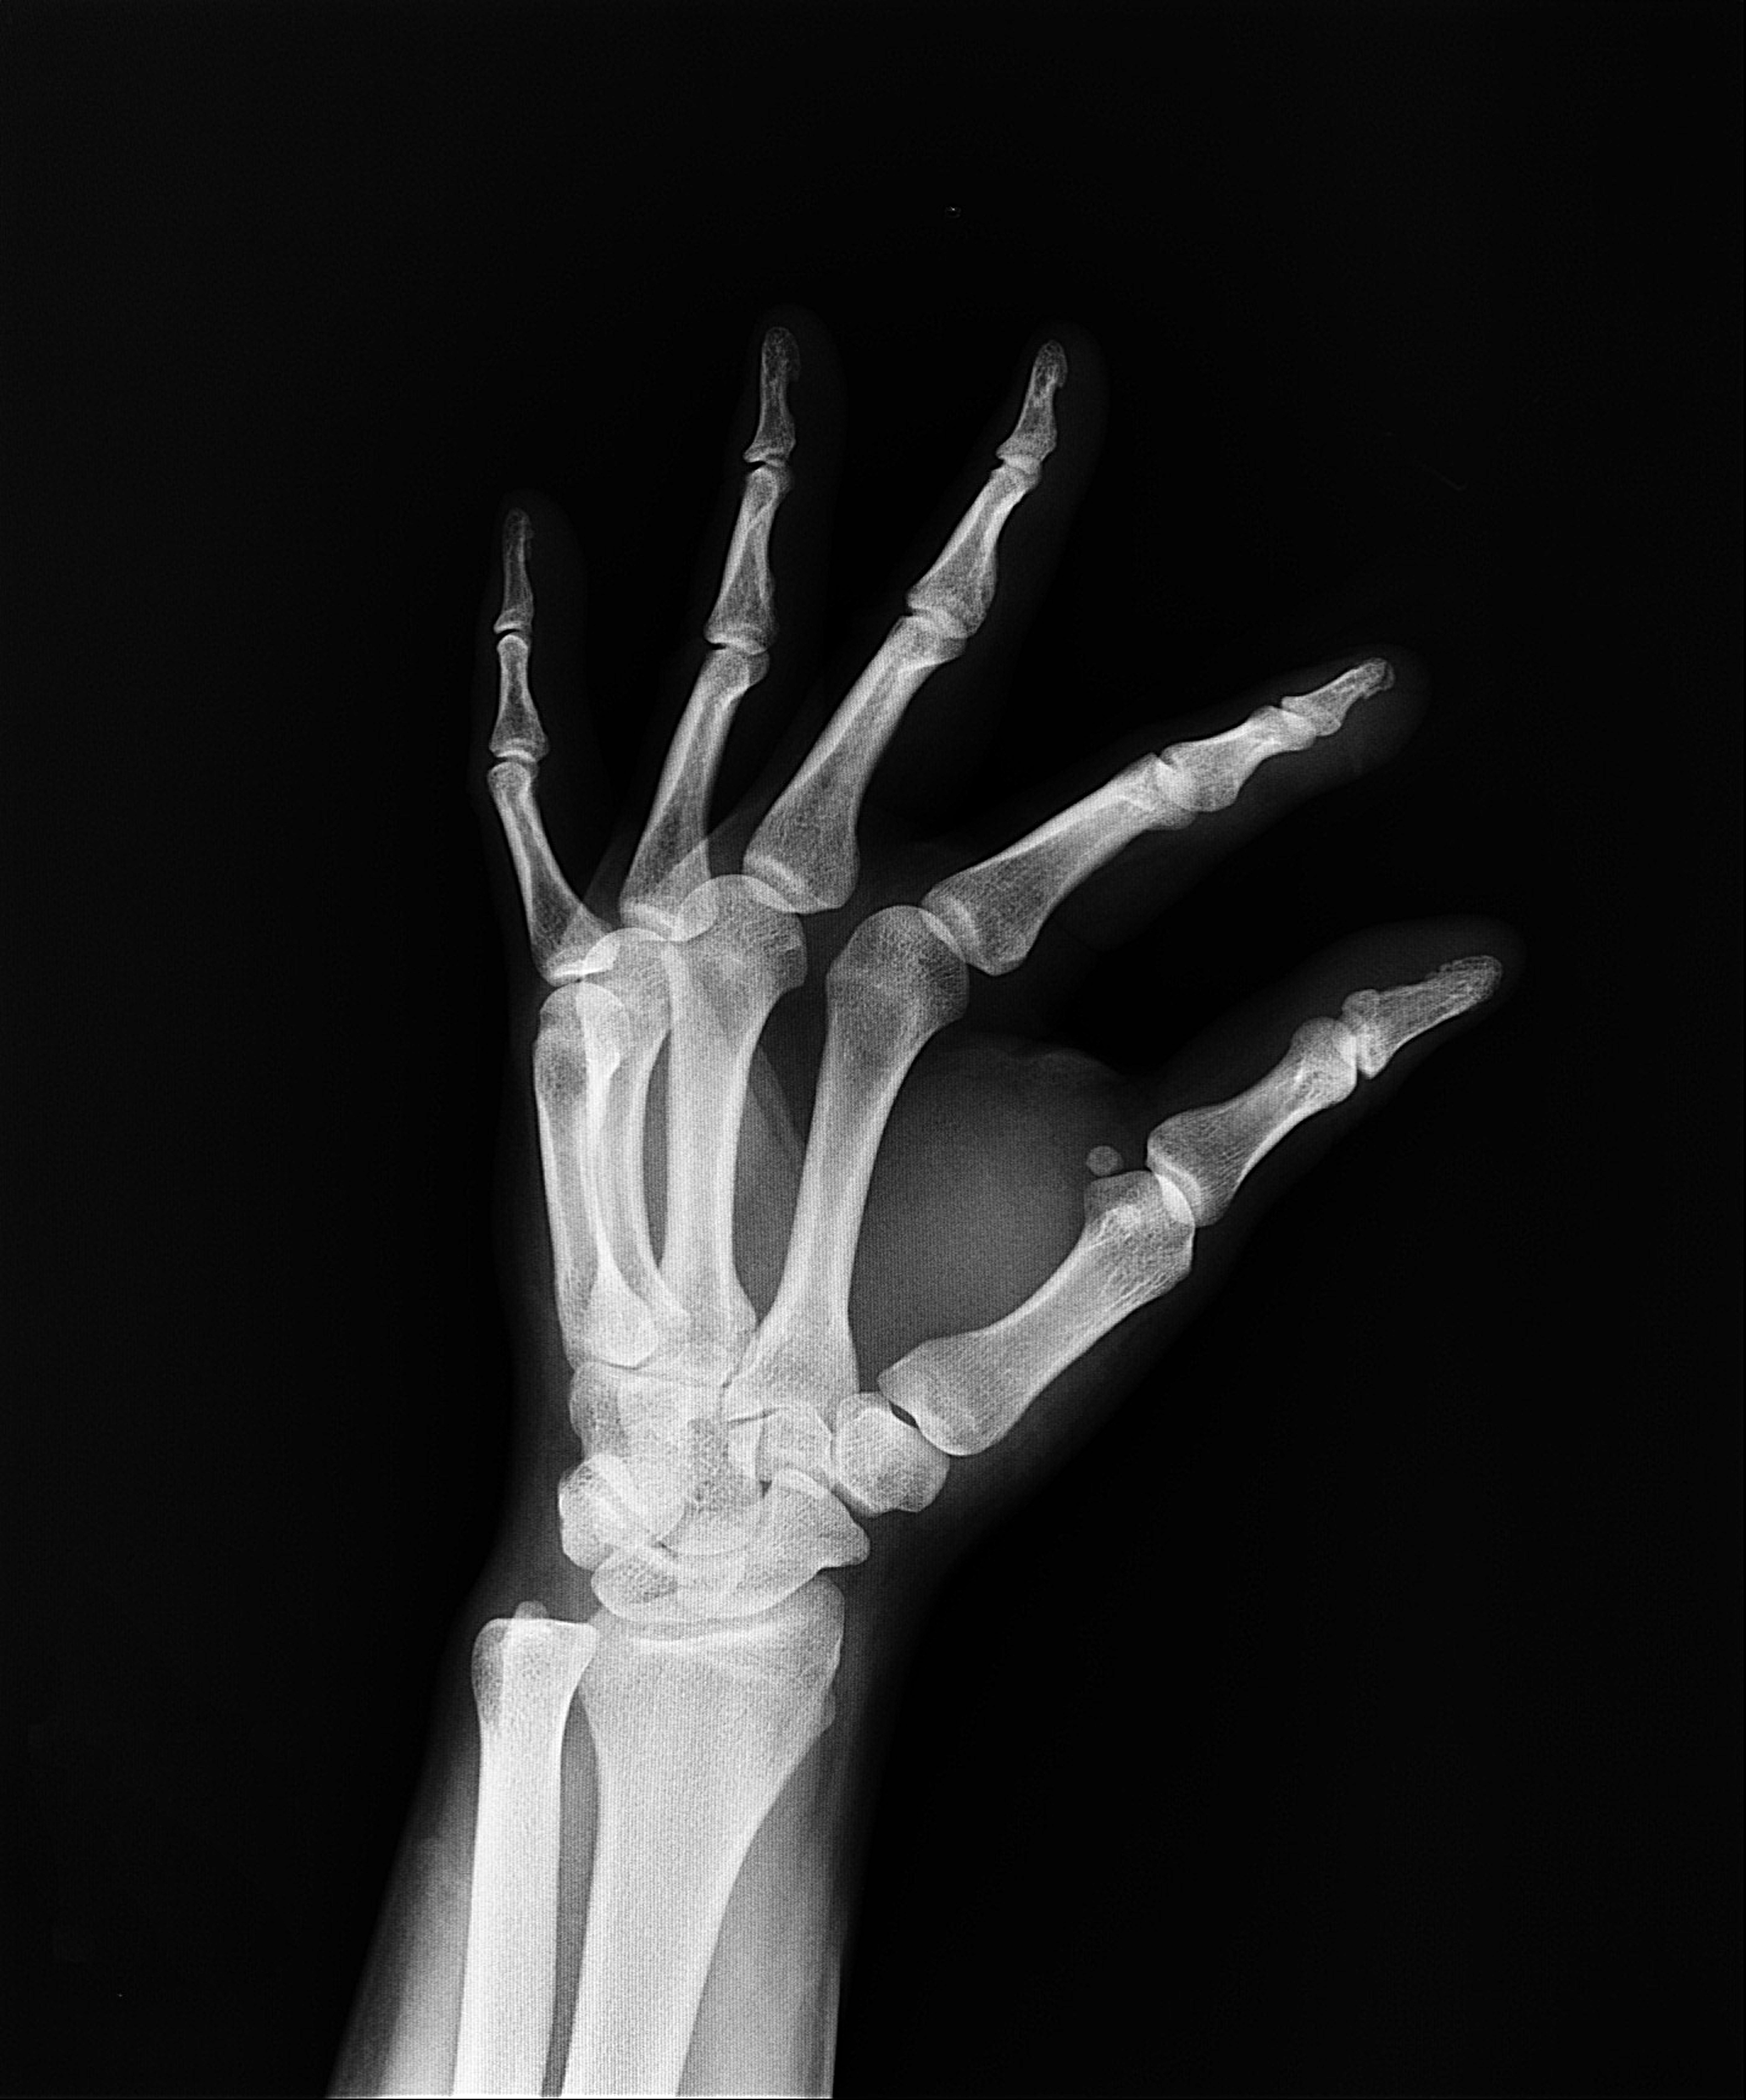
hand, black and white, white, finger, black, monochrome, medicine, arm, health, bone, human body, hospital, organ, doctors, x ray, medical insurance, diagnosis, sense, monochrome photography, radiography